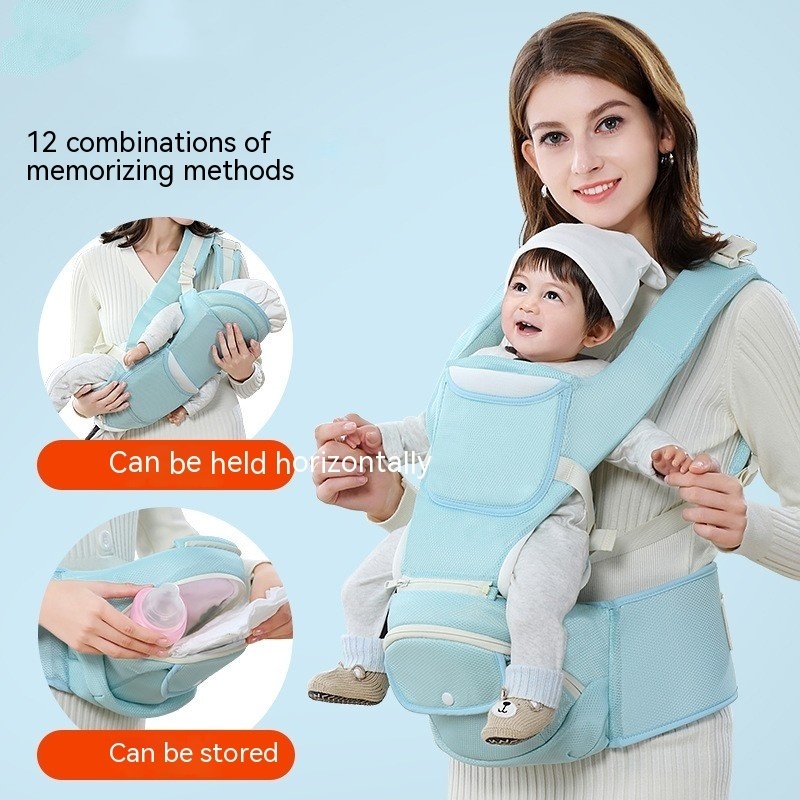
Lightweight Breathable Type Stool Baby Sling Strap
Product information: Color: lotus pink, light Lotus green, gray blue Size: free size Maximum load: 15kg Style: 2020 new, domestic hot sale, Four Seasons Universal Size: Packing list: Backstrap * 1 Product Image:
Brand: im88zi-7m
Category: Baby & Toddler > Baby Transport > Baby Carriers > Ring Slings & Hip Carriers